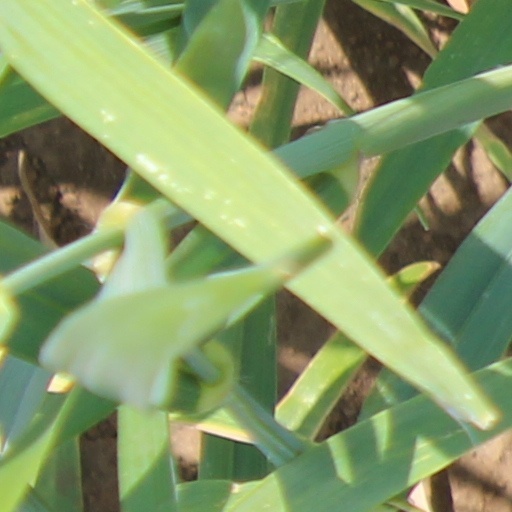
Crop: wheat